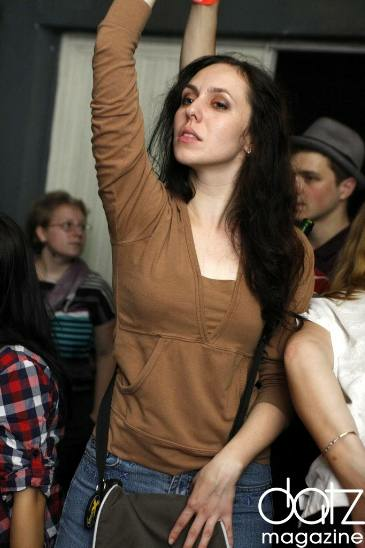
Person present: Yes